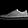
Label: Sneaker